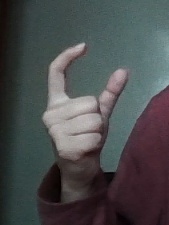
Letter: nun